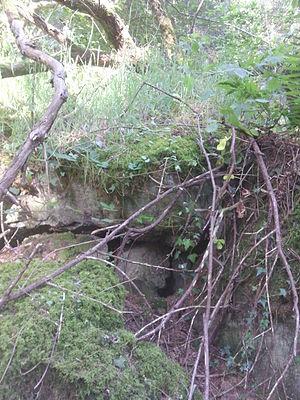
Le Cap, Belle-Isle-en-Terre
La forêt domaniale de Coat-an-Noz est située dans les Côtes-d'Armor, sur les communes de Belle-Isle-en-Terre et Louargat et en moindre mesure Loc-Envel, Plounévez-Moëdec et Plougonver.